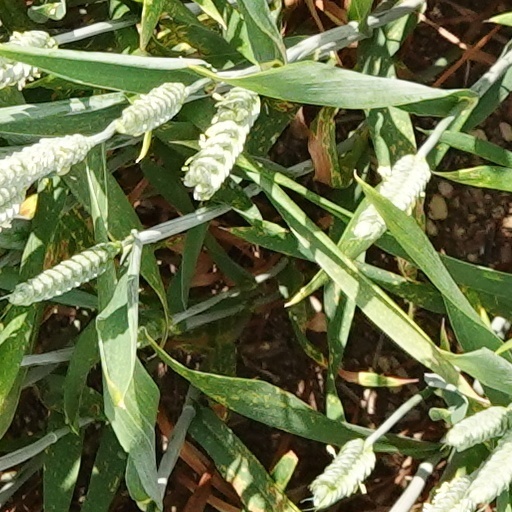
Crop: wheat